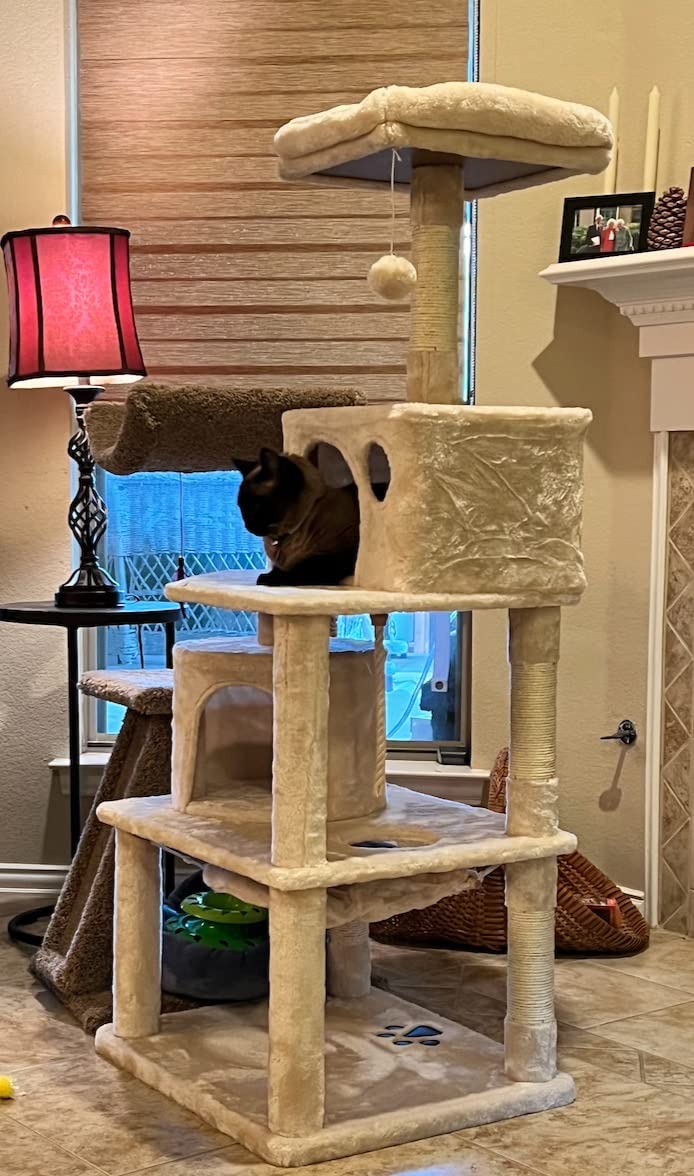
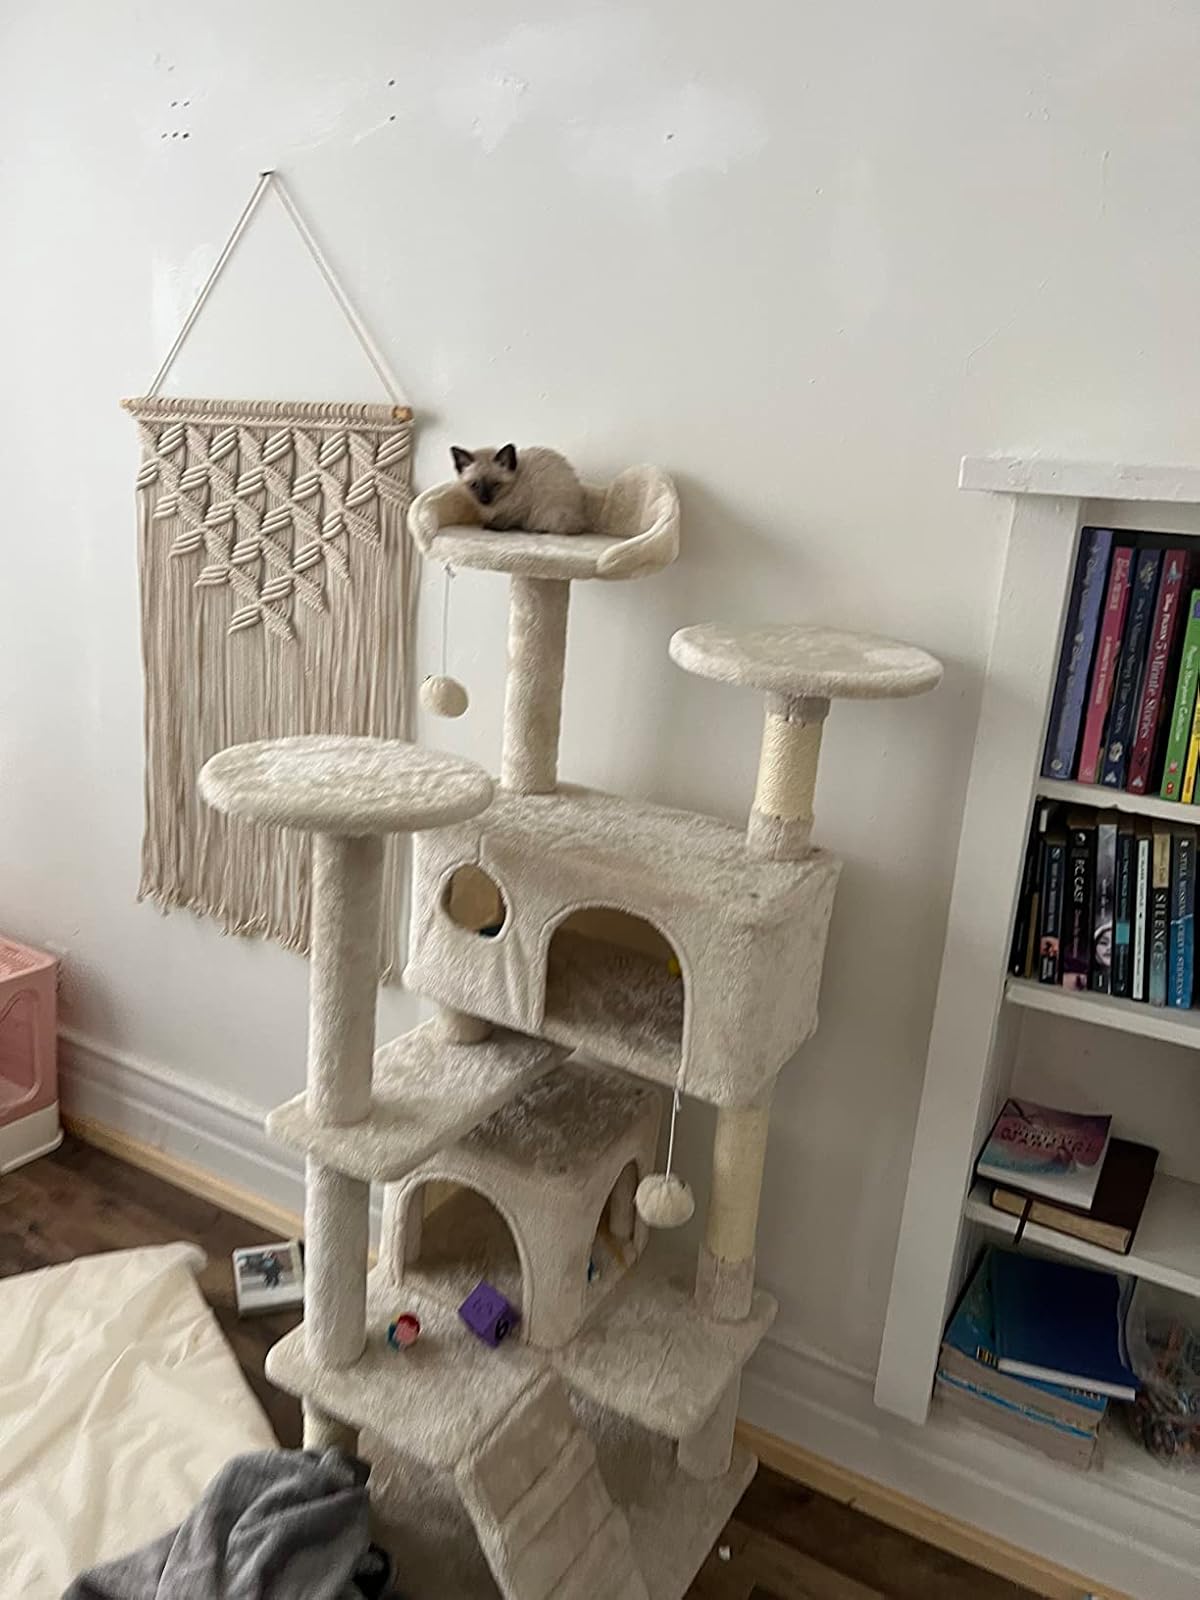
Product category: items_cat tree
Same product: no